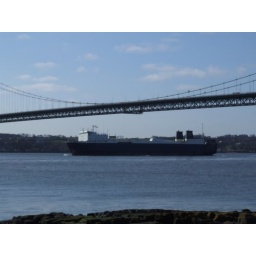
caught this ship under the road bridge